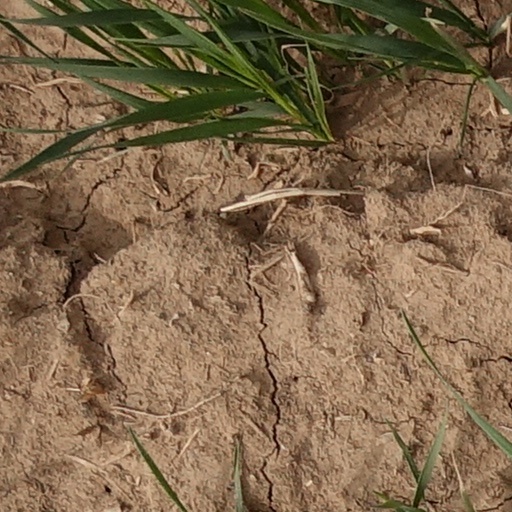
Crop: wheat